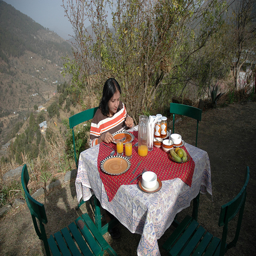
A woman is sitting at a table with orange juice near a hillside.
A woman sitting at a small table alone.
A woman sitting at a table filled with food.
A woman is sitting outside at a picnic table.
THERE IS A WOMAN EATING BREAKFAST AT THE TABLE